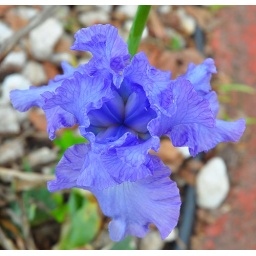
Found this iris in the front yard of a home down the street from me in bloom in early January.